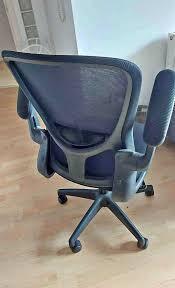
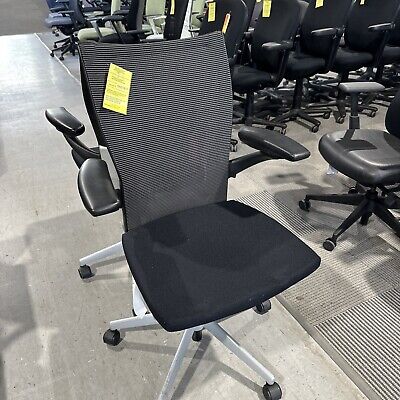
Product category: items_chair
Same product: no